Rawi Bhavilai

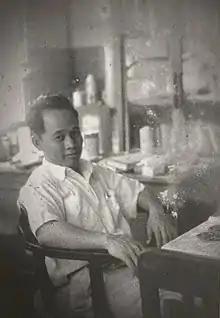
Rawi Bhavilai

Rawi Bhavilai (also spelled Rawee Pawilai, , 17 October 1925 – 17 March 2017) was a Thai astronomer, writer and translator. He served as a professor at the Physics Department of the Faculty of Science, Chulalongkorn University, and was known for his writings on astronomy as well as philosophy and religion. He was a fellow of the Royal Society of Thailand, and was named National Artist in literature in 2006.